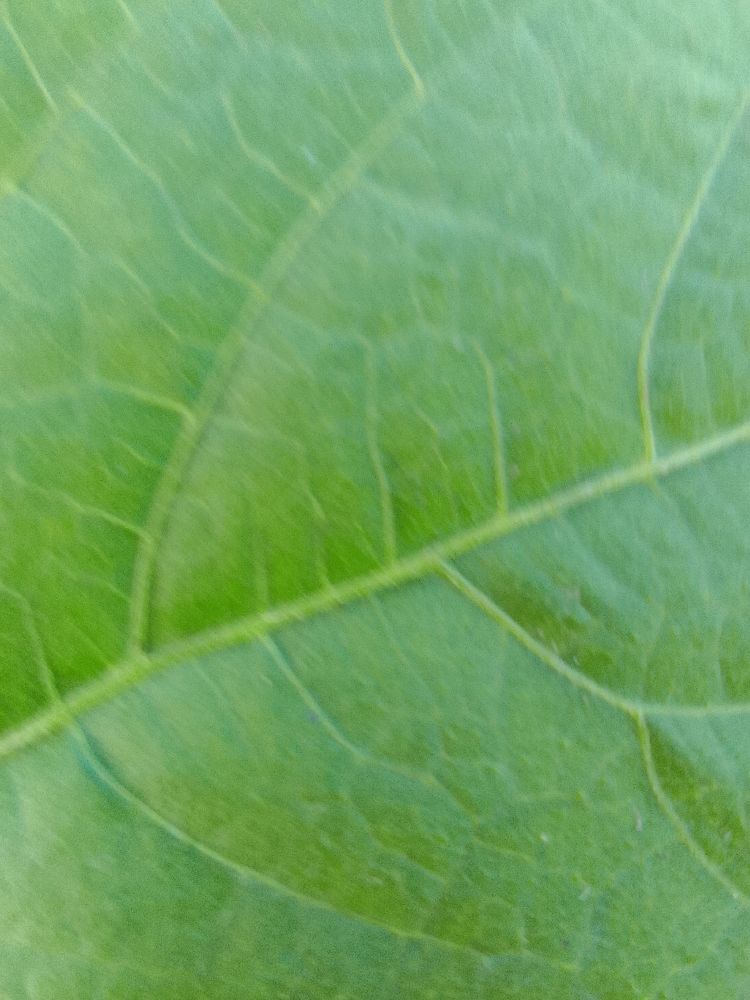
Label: healthy